James Duval

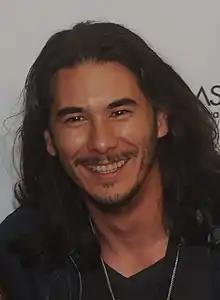
Duval in 2011

James Edward Duval (born September 10, 1972) is an American actor. He is known for his roles in "Independence Day" (1996), "Go" (1999), "Donnie Darko" (2001), "May" (2002), and the films of Gregg Araki.